Sarah Goldberg (spy)

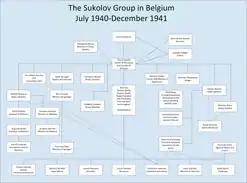
Gurevich group that operated between July 1940 to December 1941 in Belgium. The diagram, compiled by British intelligence, shows active members of the espionage network. As Goldberg never became active in the network her name is not shown. However, according to Bourgeois, Goldberg along with Gurevich were two of the last surviving members of the Rote Kapelle with Goldberg dying in 2003 and Gurevich dying in 2009.

When Goldberg returned to Brussels, she found work as a secretary in a milliner's shop called "Modiste de la Reine". In June 1941, Goldberg was recruited by Hermann Isbutzki to work for a soviet espionage organisation run by the GRU that was later given the name Red Orchestra ("Rote Kapelle") by the German Abwehr. Isbutzki was formerly a soldier in the Botwin Jewish Company that was part of the International Brigades during the Spanish Civil War. Isbutzki had himself been recruited into espionage for the Soviets by Leopold Trepper in December 1938. Goldberg was given the code name of "Lili" and trained as a wireless telegraphist by Anatoly Gurevich. Her mission was as a replacement or backup for Anton Danilov, a wire telegraphist who was part of a sub-group that was run by Gurevich and that operated from a safehouse at 101 Rue des Atrébates in Etterbeek, Brussels. On 12 December 1941, the Rue des Atrébates safehouse was raided by the Abwehr and all the people who worked there were arrested. Goldberg, who occasionally visited the safehouse to meet the group members and to learn the wireless transmission procedures, wasn't there at the time of the Abwehr raid and escaped arrest.